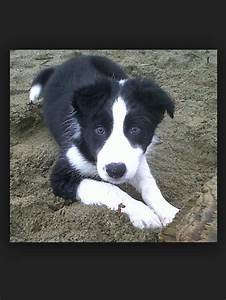
Label: dog